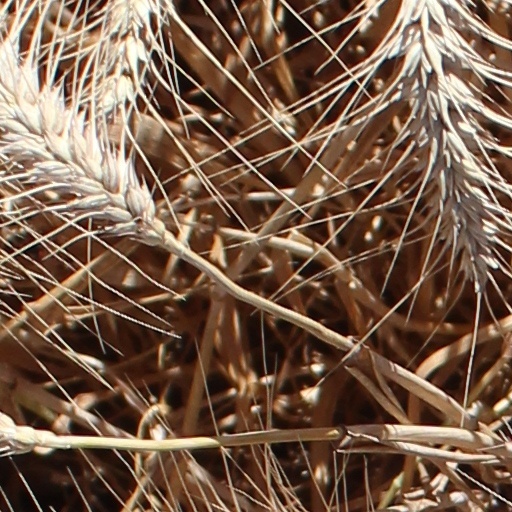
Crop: wheat